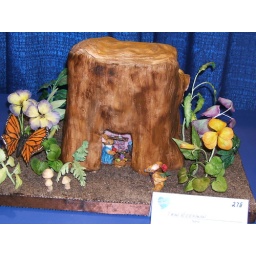
Tree house cake as shown at the ICES convention in 2007.